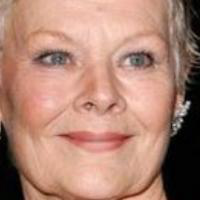
Age group: age 66-80